Enfield, Connecticut

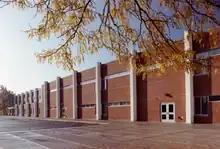
Enfield High School

Scitico – located in the eastern end of town. Green Manor is considered part of Scitico. This is a suburb in the purest sense, with winding roads, sidewalks, a park, and cul-de-sacs. Green Manor is approximately from the main highway Interstate 91 and borders the town of Somers. Across from Nathan Hale Elementary School is a residential park with tennis court, skate boarding ramps, and a playground for younger kids. Green Manor Park contained a pool at one time but was removed due to the lack of maintenance by the town.